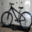
Label: bicycle